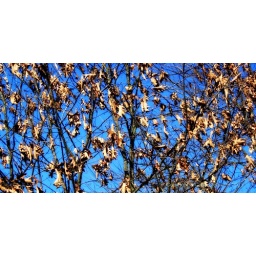
Brown leaves still hanging on a tree are shown against a deep blue sky background.